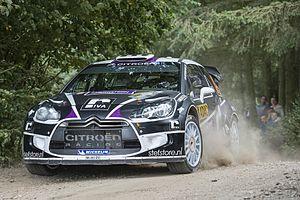
Peter van Merksteijn Jr., né le 1ᵉʳ septembre 1982 à Hengelo, est un pilote de rallye Néerlandais. Il est le fils de Peter van Merksteijn Sr.